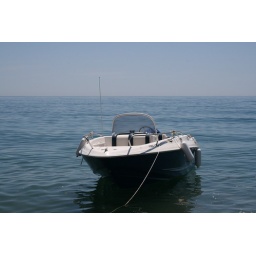
A boat in the sea off Sabinillas beach